Hradec Králové District

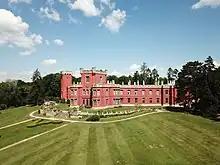
Hrádek u Nechanic Castle

The most important monuments in the district, protected as national cultural monuments, are: